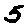
Label: 5